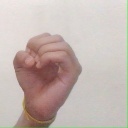
अक्षर: ऊ